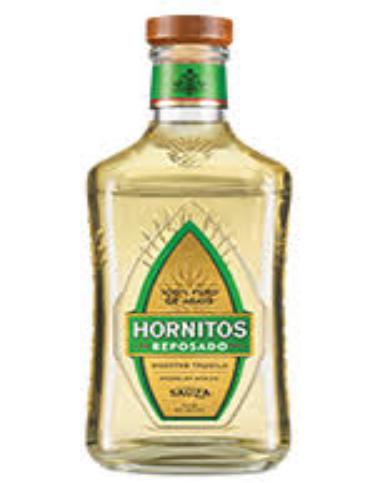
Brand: Hornitos
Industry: Food